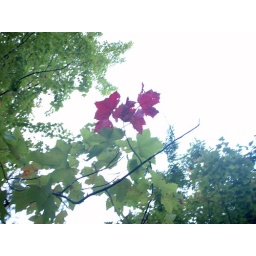
A single spray of red in a sea of green